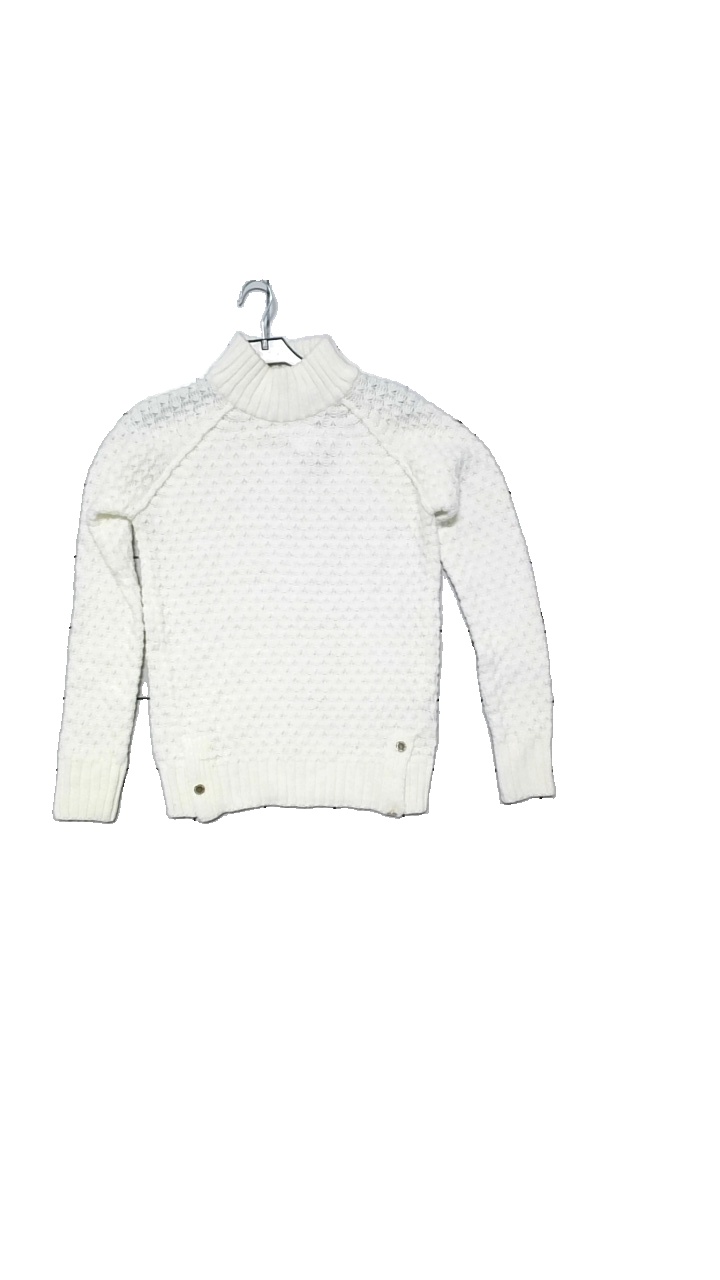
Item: Sweater (Ladies)
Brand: Holly And Whyte (lindex)
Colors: White
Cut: Turtle neck
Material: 85% acrylic, 15% wool
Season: All
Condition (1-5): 3
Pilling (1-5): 3
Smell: Minor
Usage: Reuse
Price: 50-100